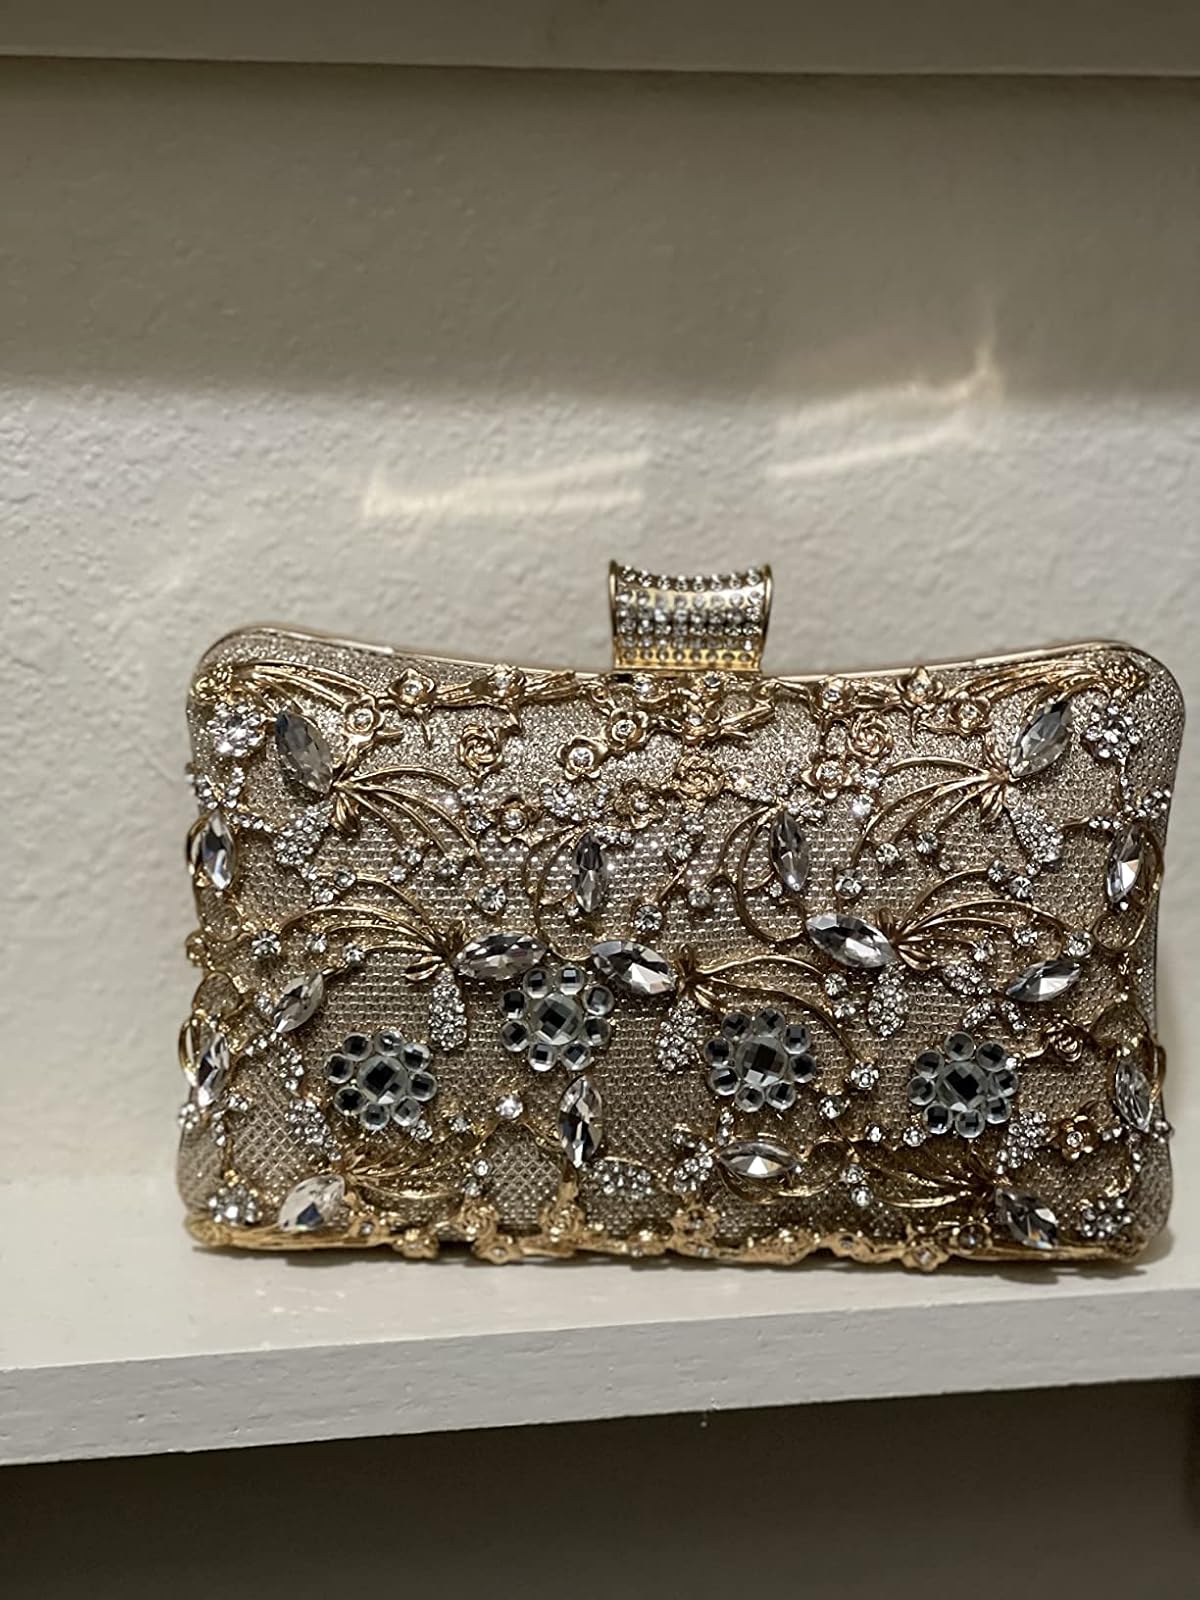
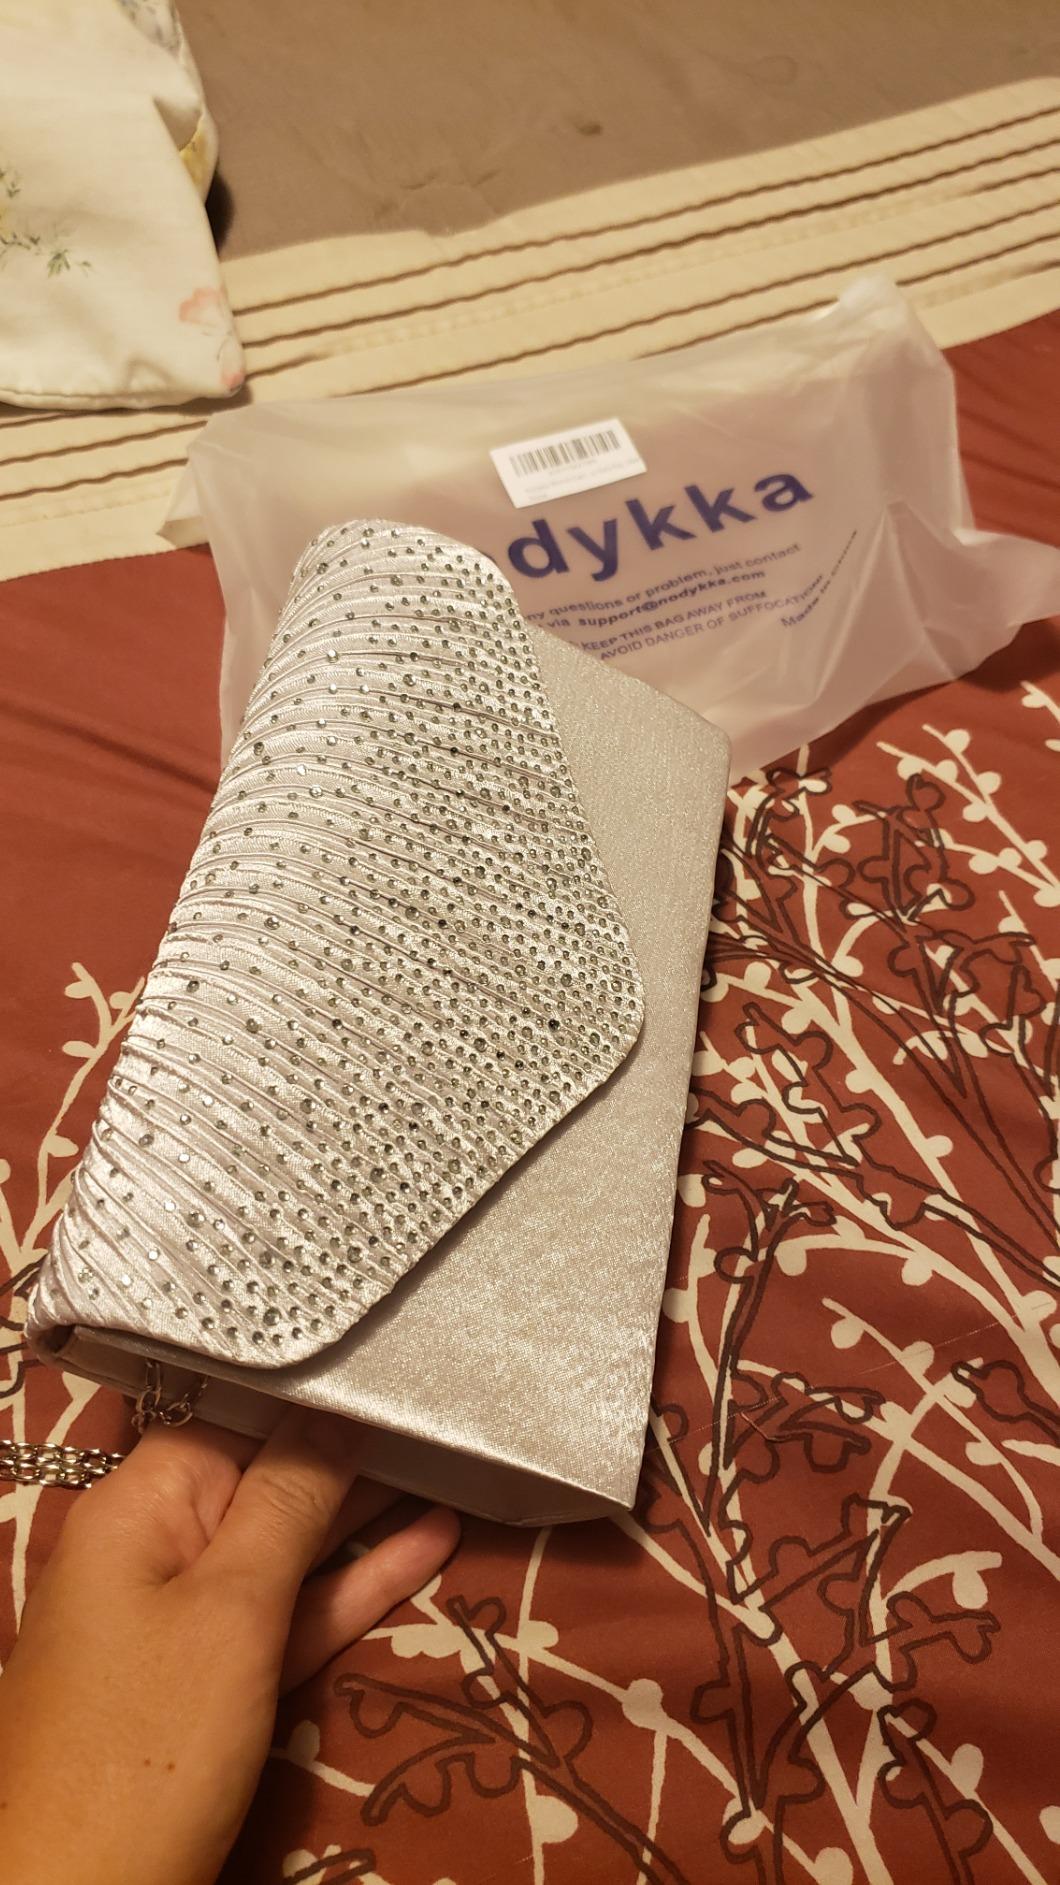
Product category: accessories_handbag
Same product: no